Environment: lab
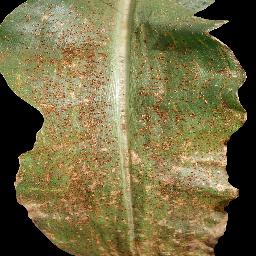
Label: common_rust